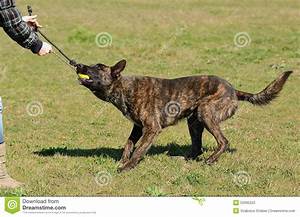
Label: dog